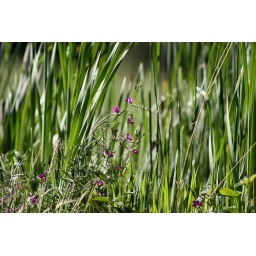
a tiny bit of pink in a sea of green cattails